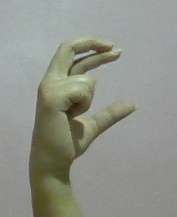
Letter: thal